Eleanor Calbes

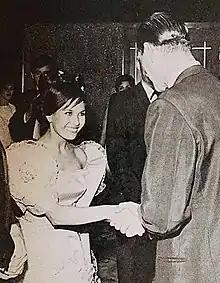
Eleanor Calbes with Prince Philip

Eleanor Calbes (20 February 1940 – 19 April 2016) was a Filipino soprano. Calbes performed globally until retiring in September 2012. She was inducted into the Mississauga Music Walk of Fame in 2013.